Scott Shleifer

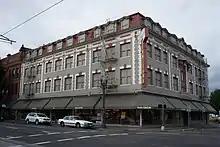
Shleifer Furniture building at 509 S.E. Grand Ave, Portland, Oregon, 2013

Shleifer was born and raised in suburban Portland, Oregon. His father, Stuart Shleifer, ran Shleifer Furniture, the family business, until it closed. The company was founded in 1936 by Stuart Shleifer's father and grandfather, and the Shleifer Furniture building was originally the Chamberlin Hotel. The store closed in 2015, and was sold (along with a 15,000-square-foot warehouse) to Brad Malsin, head of Beam Development who plans to turn the 45,000-square-foot building back into a hotel. According to Scott, "My father sold couches for a living." He is of Jewish descent.